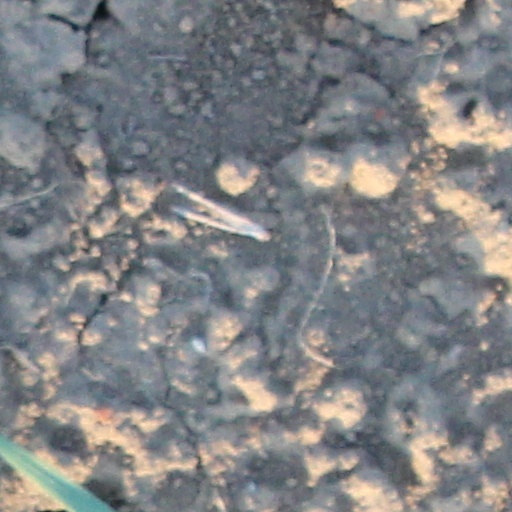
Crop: wheat